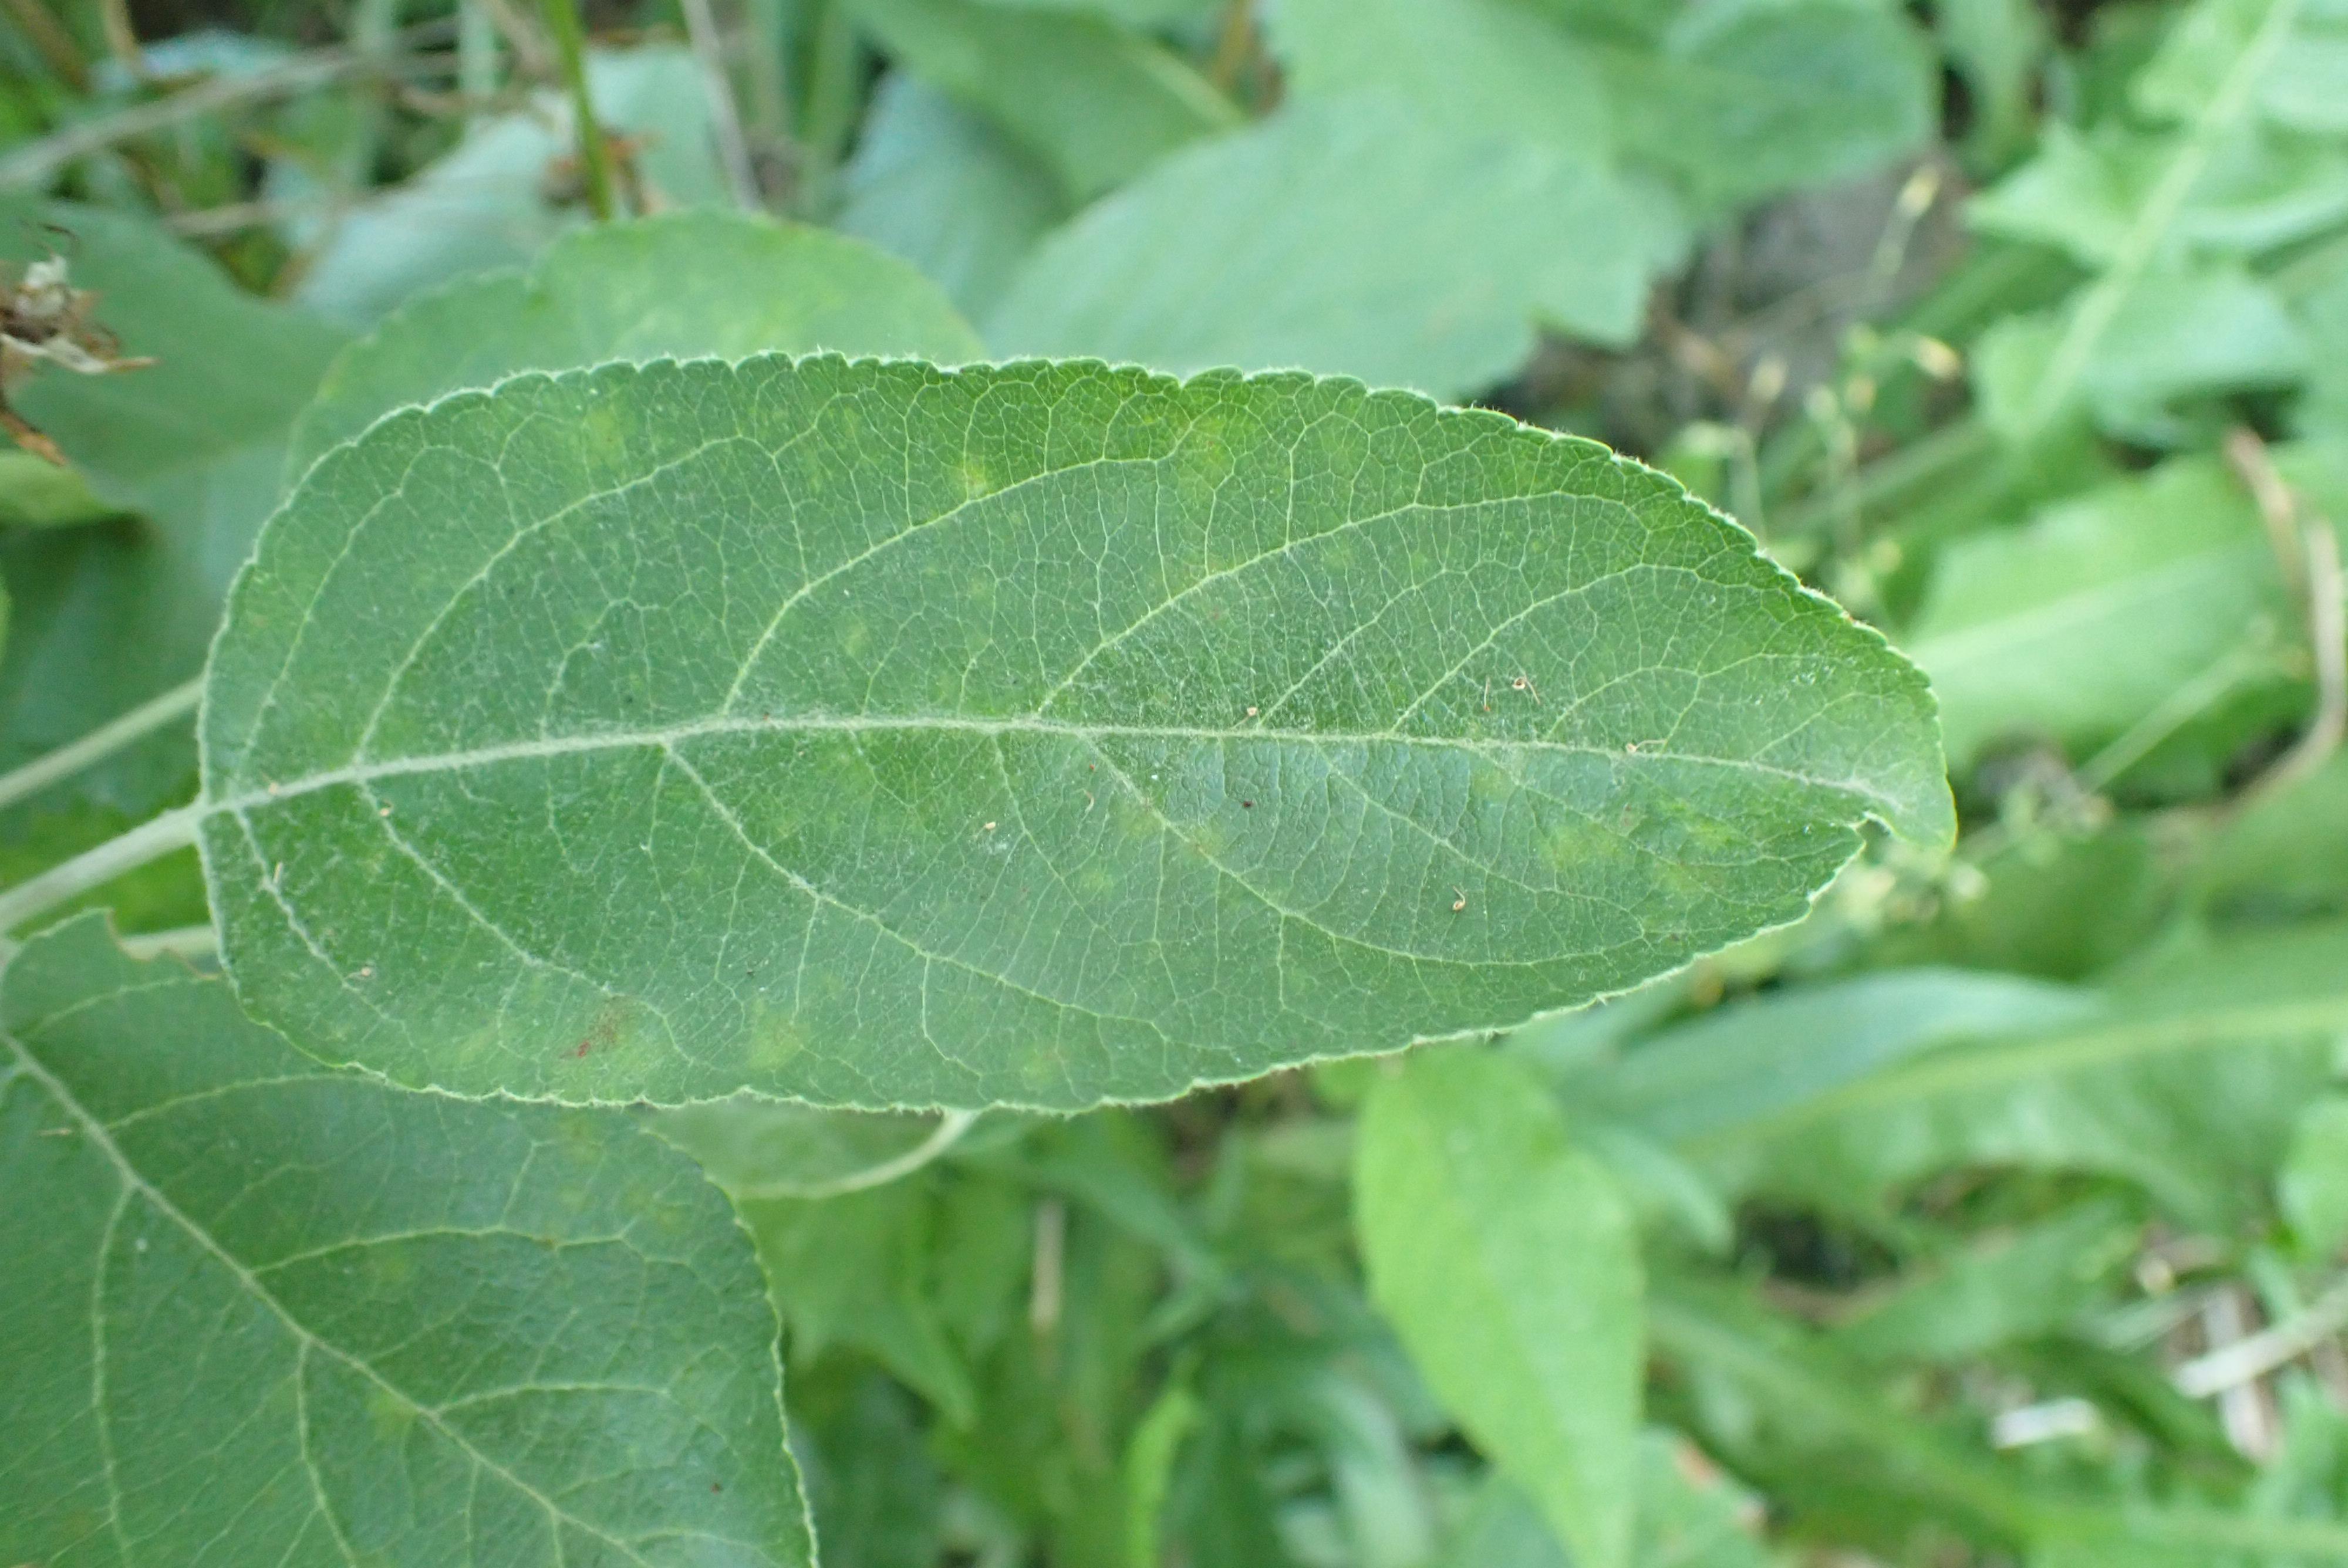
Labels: scab